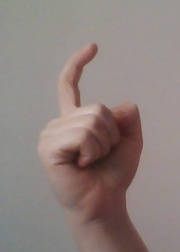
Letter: ra